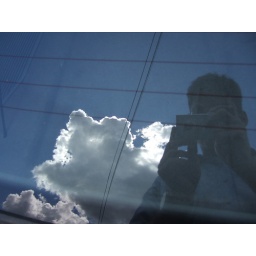
A look at the clouds in the back window of my car